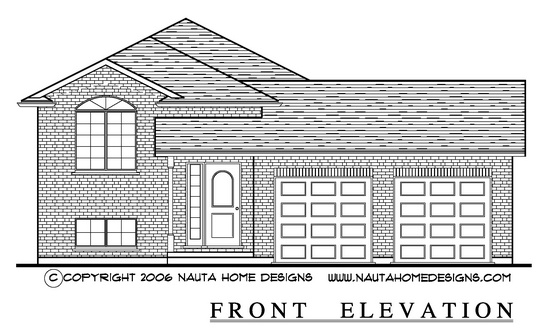
RB236
Brand: Nauta Home Designs
RB236 is a spacious home with 2 bedrooms and 1 bathroom, perfect for a small family. Enjoy the convenience of a 2 car garage and the classic charm of its traditional exterior. With 1100 square feet of living space, there is plenty of room for all your needs.
Category: Services > Building & Construction Services > Residential Construction & Renovation